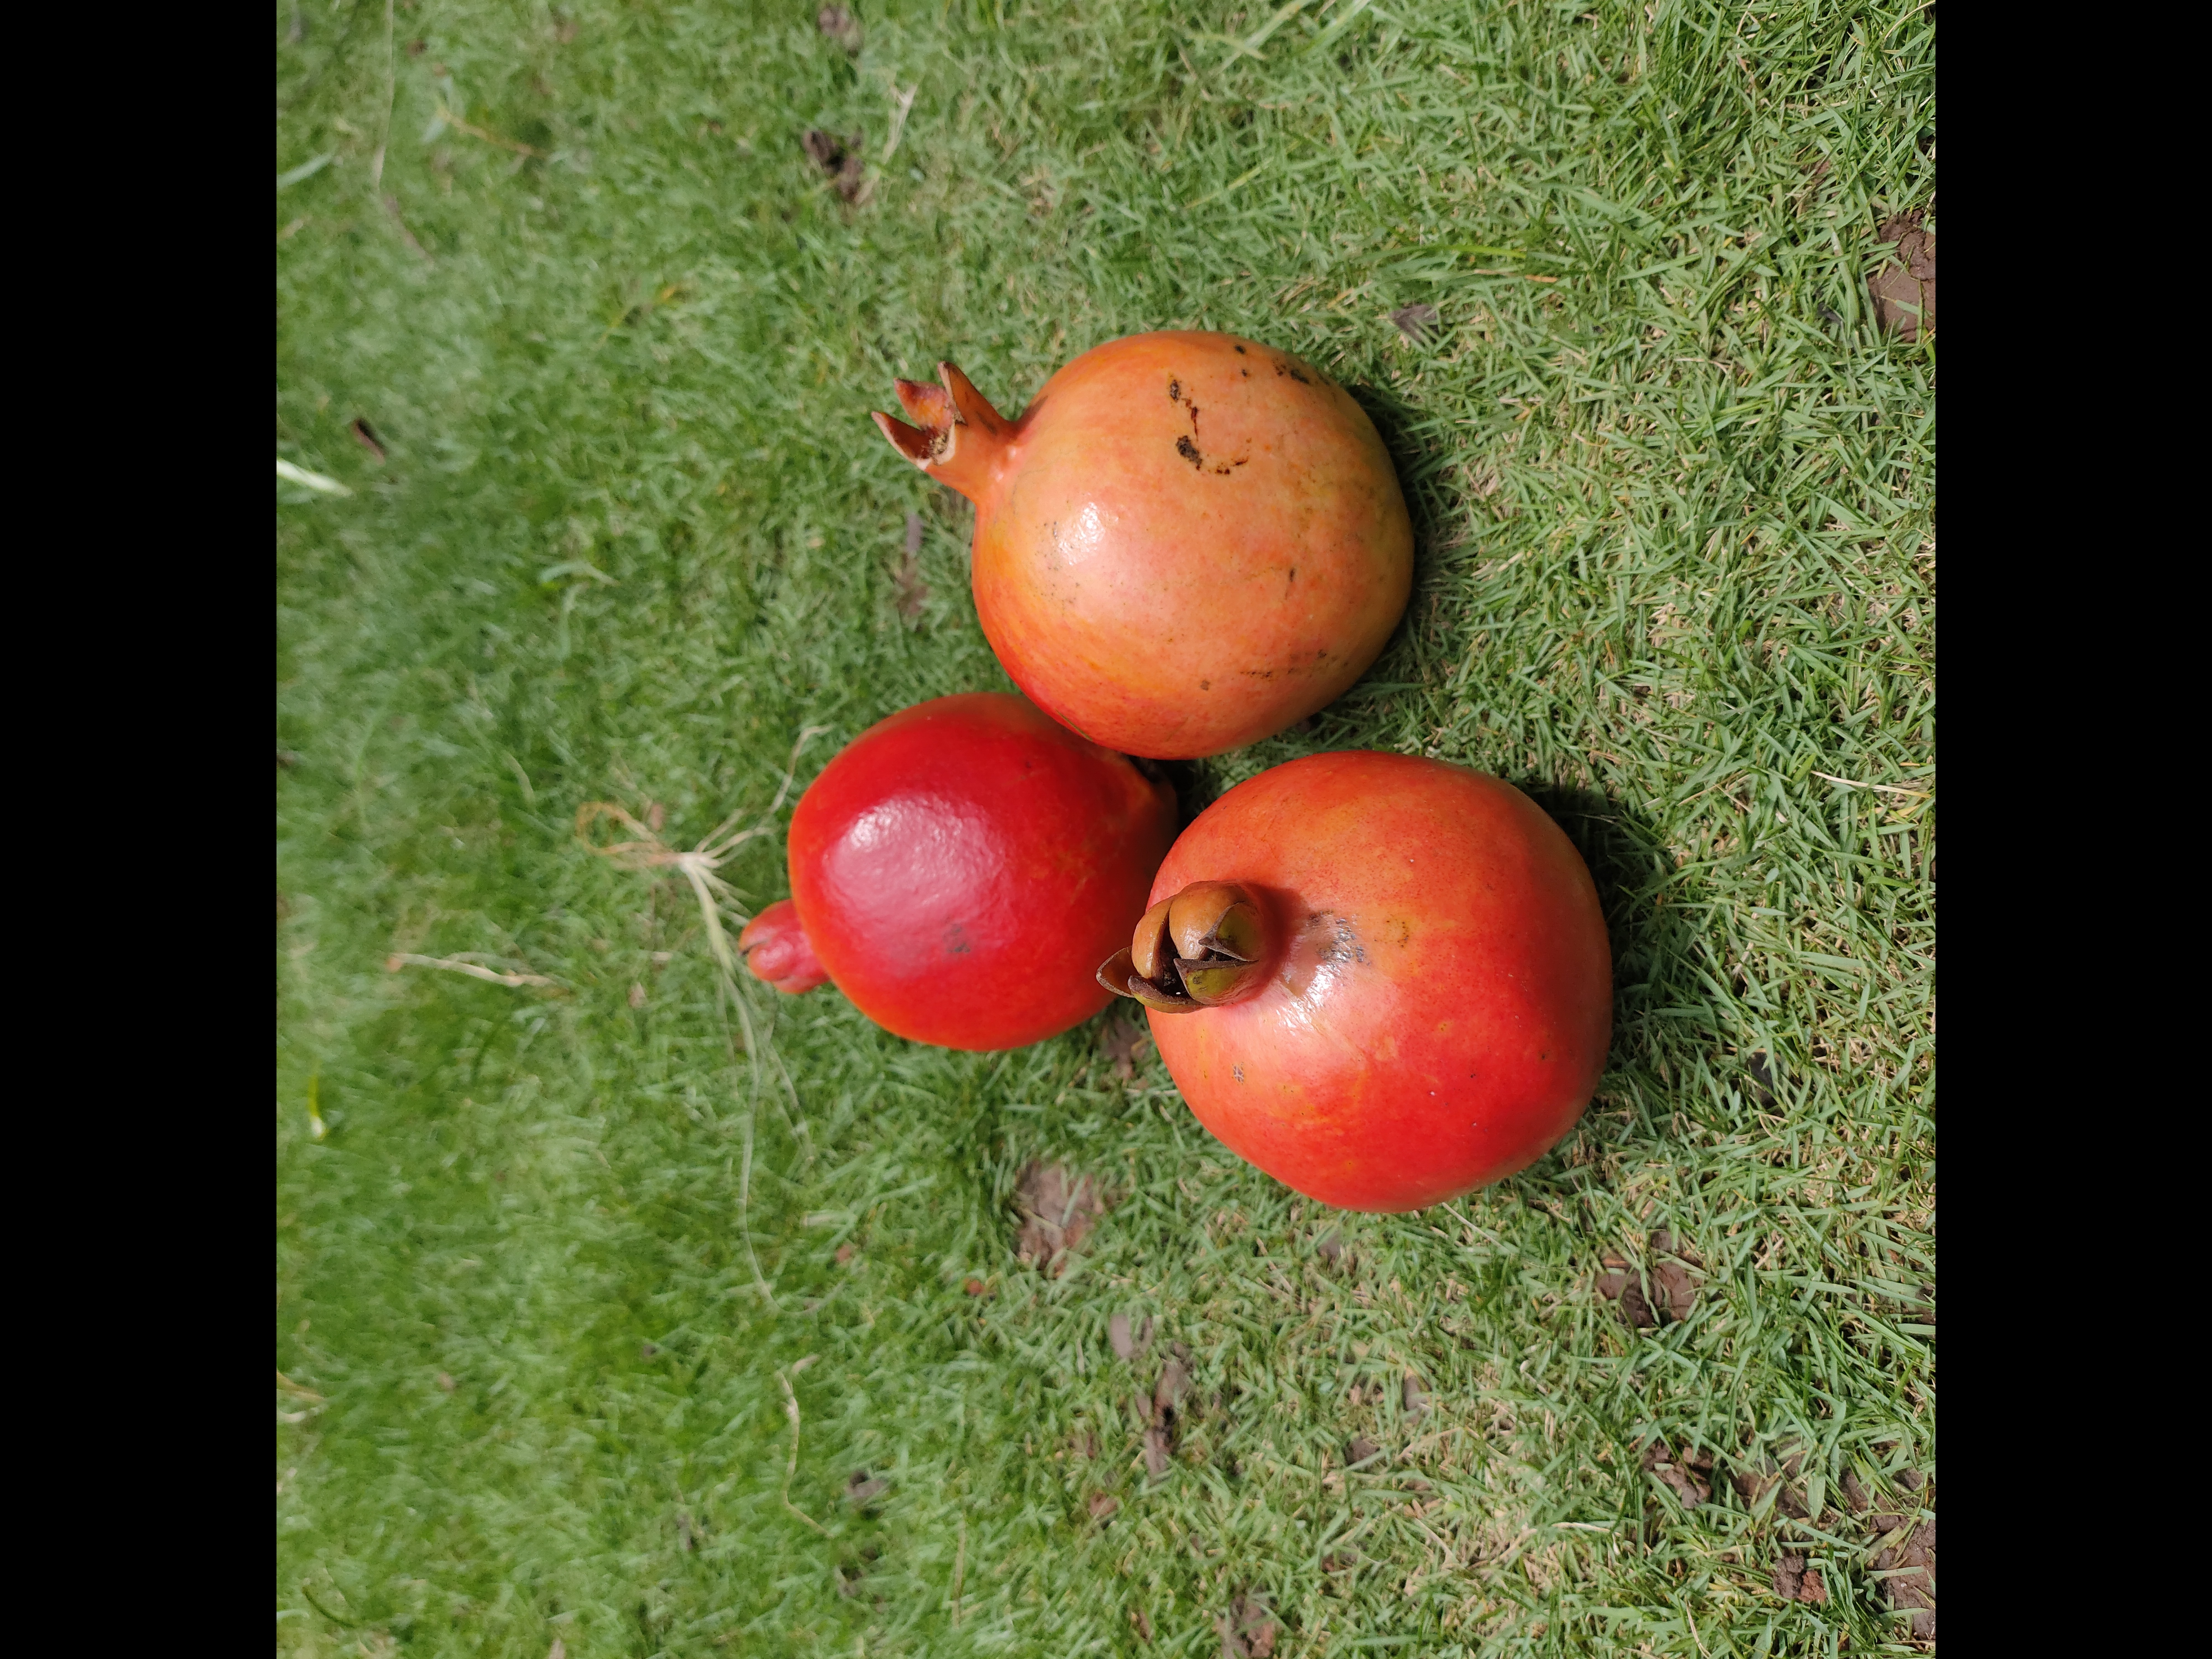
Fruit: Pomegranate
Quality: Good